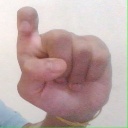
अक्षर: इ